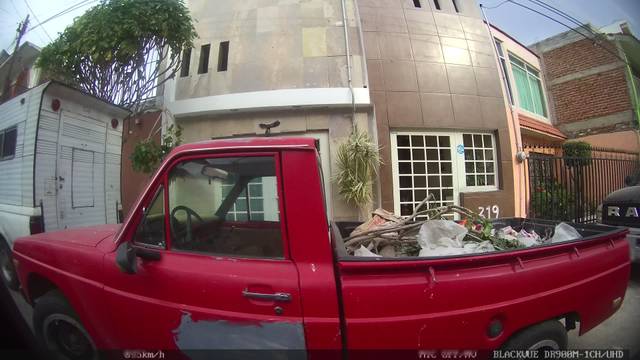
Region: Mexico
Coordinates: 21.111, -101.699